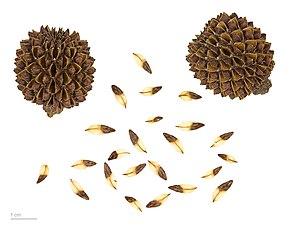
Casuarina est un genre d'arbres de la famille des Casuarinaceae. Ce genre comprend 17 espèces originaires d'Australasie, du sud-est de l'Asie et des îles de l'ouest de l'océan Pacifique. Autrefois considéré comme le seul genre de la famille, il n'en est maintenant plus qu'un des trois genres. Cette essence d'arbre est résistante à la salinisation.